Nomeansno

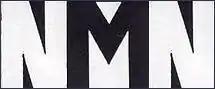
The band's logo from "Wrong"

Rob Wright's vocal cords began to heal, and he resumed acting as lead vocalist. In 1989, they issued their fourth album, "Wrong", to wide critical acclaim. For AllMusic, Carruthers wrote that "[t]he playing is incredibly skilled;" critic Martin Popoff in writing for "The Collector's Guide to Heavy Metal" called "Wrong" the band's best album and rated the album 10 out of 10 points. The band's extensive touring in support of the record is documented on the "Live + Cuddly" album, recorded in Holland in 1990. John later reported that circa 1990 the band became profitable enough that "we didn't have to have day jobs."